Military history of the Mali Empire

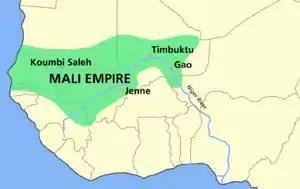
The Mali Empire at its height under Mansa Musa.

The territorial gains of the Mali Empire were maintained well after Sakura's death. Mansas Gao, Mohammed ibn Gao and Abubakari II reigned in peace and prosperity over a well-guarded realm dotted with garrisons in Walata, Timbuktu, Gao, Koumbi-Saleh and many others. In 1312, Mansa Musa I came to power and brought the empire even more fame and prestige with his legendary Hajj to Mecca. His generals added Walata and the Teghazza salt mines to the empire's already impressive size. In 1325, the Mandinka general Sagmandir put down yet another rebellion by the Songhai in Gao. The Mali Empire was at its largest and wealthiest under Musa I, spanning over 1.29 million square kilometers.